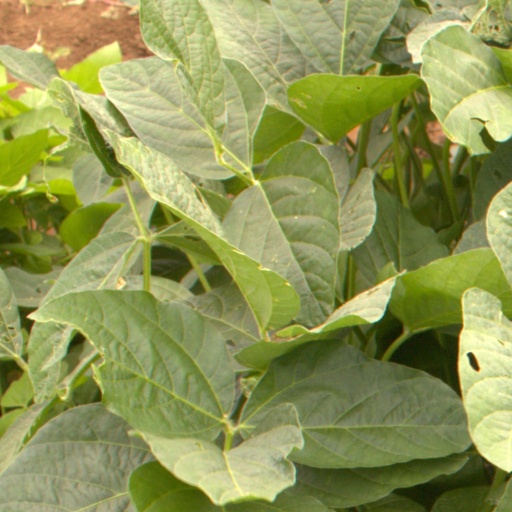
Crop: soybean